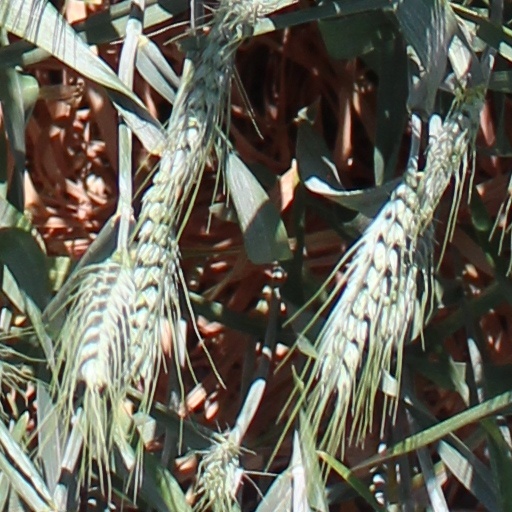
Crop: wheat